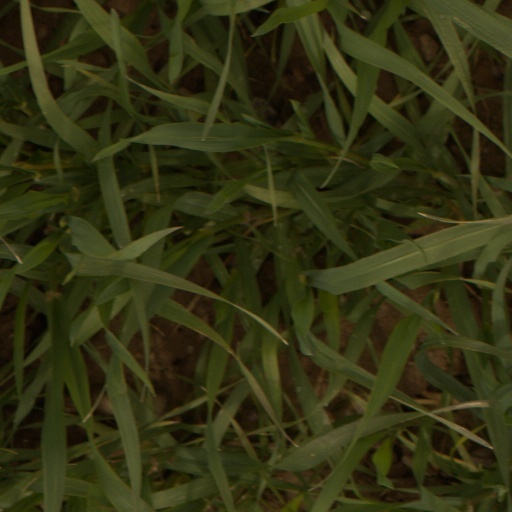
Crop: wheat